Edna Gladney

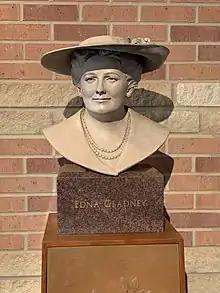
Bust of Edna Gladney

Edna Browning Kahly Gladney (January 22, 1886 – October 2, 1961) was an early campaigner for children's rights and better living conditions for disadvantaged children.